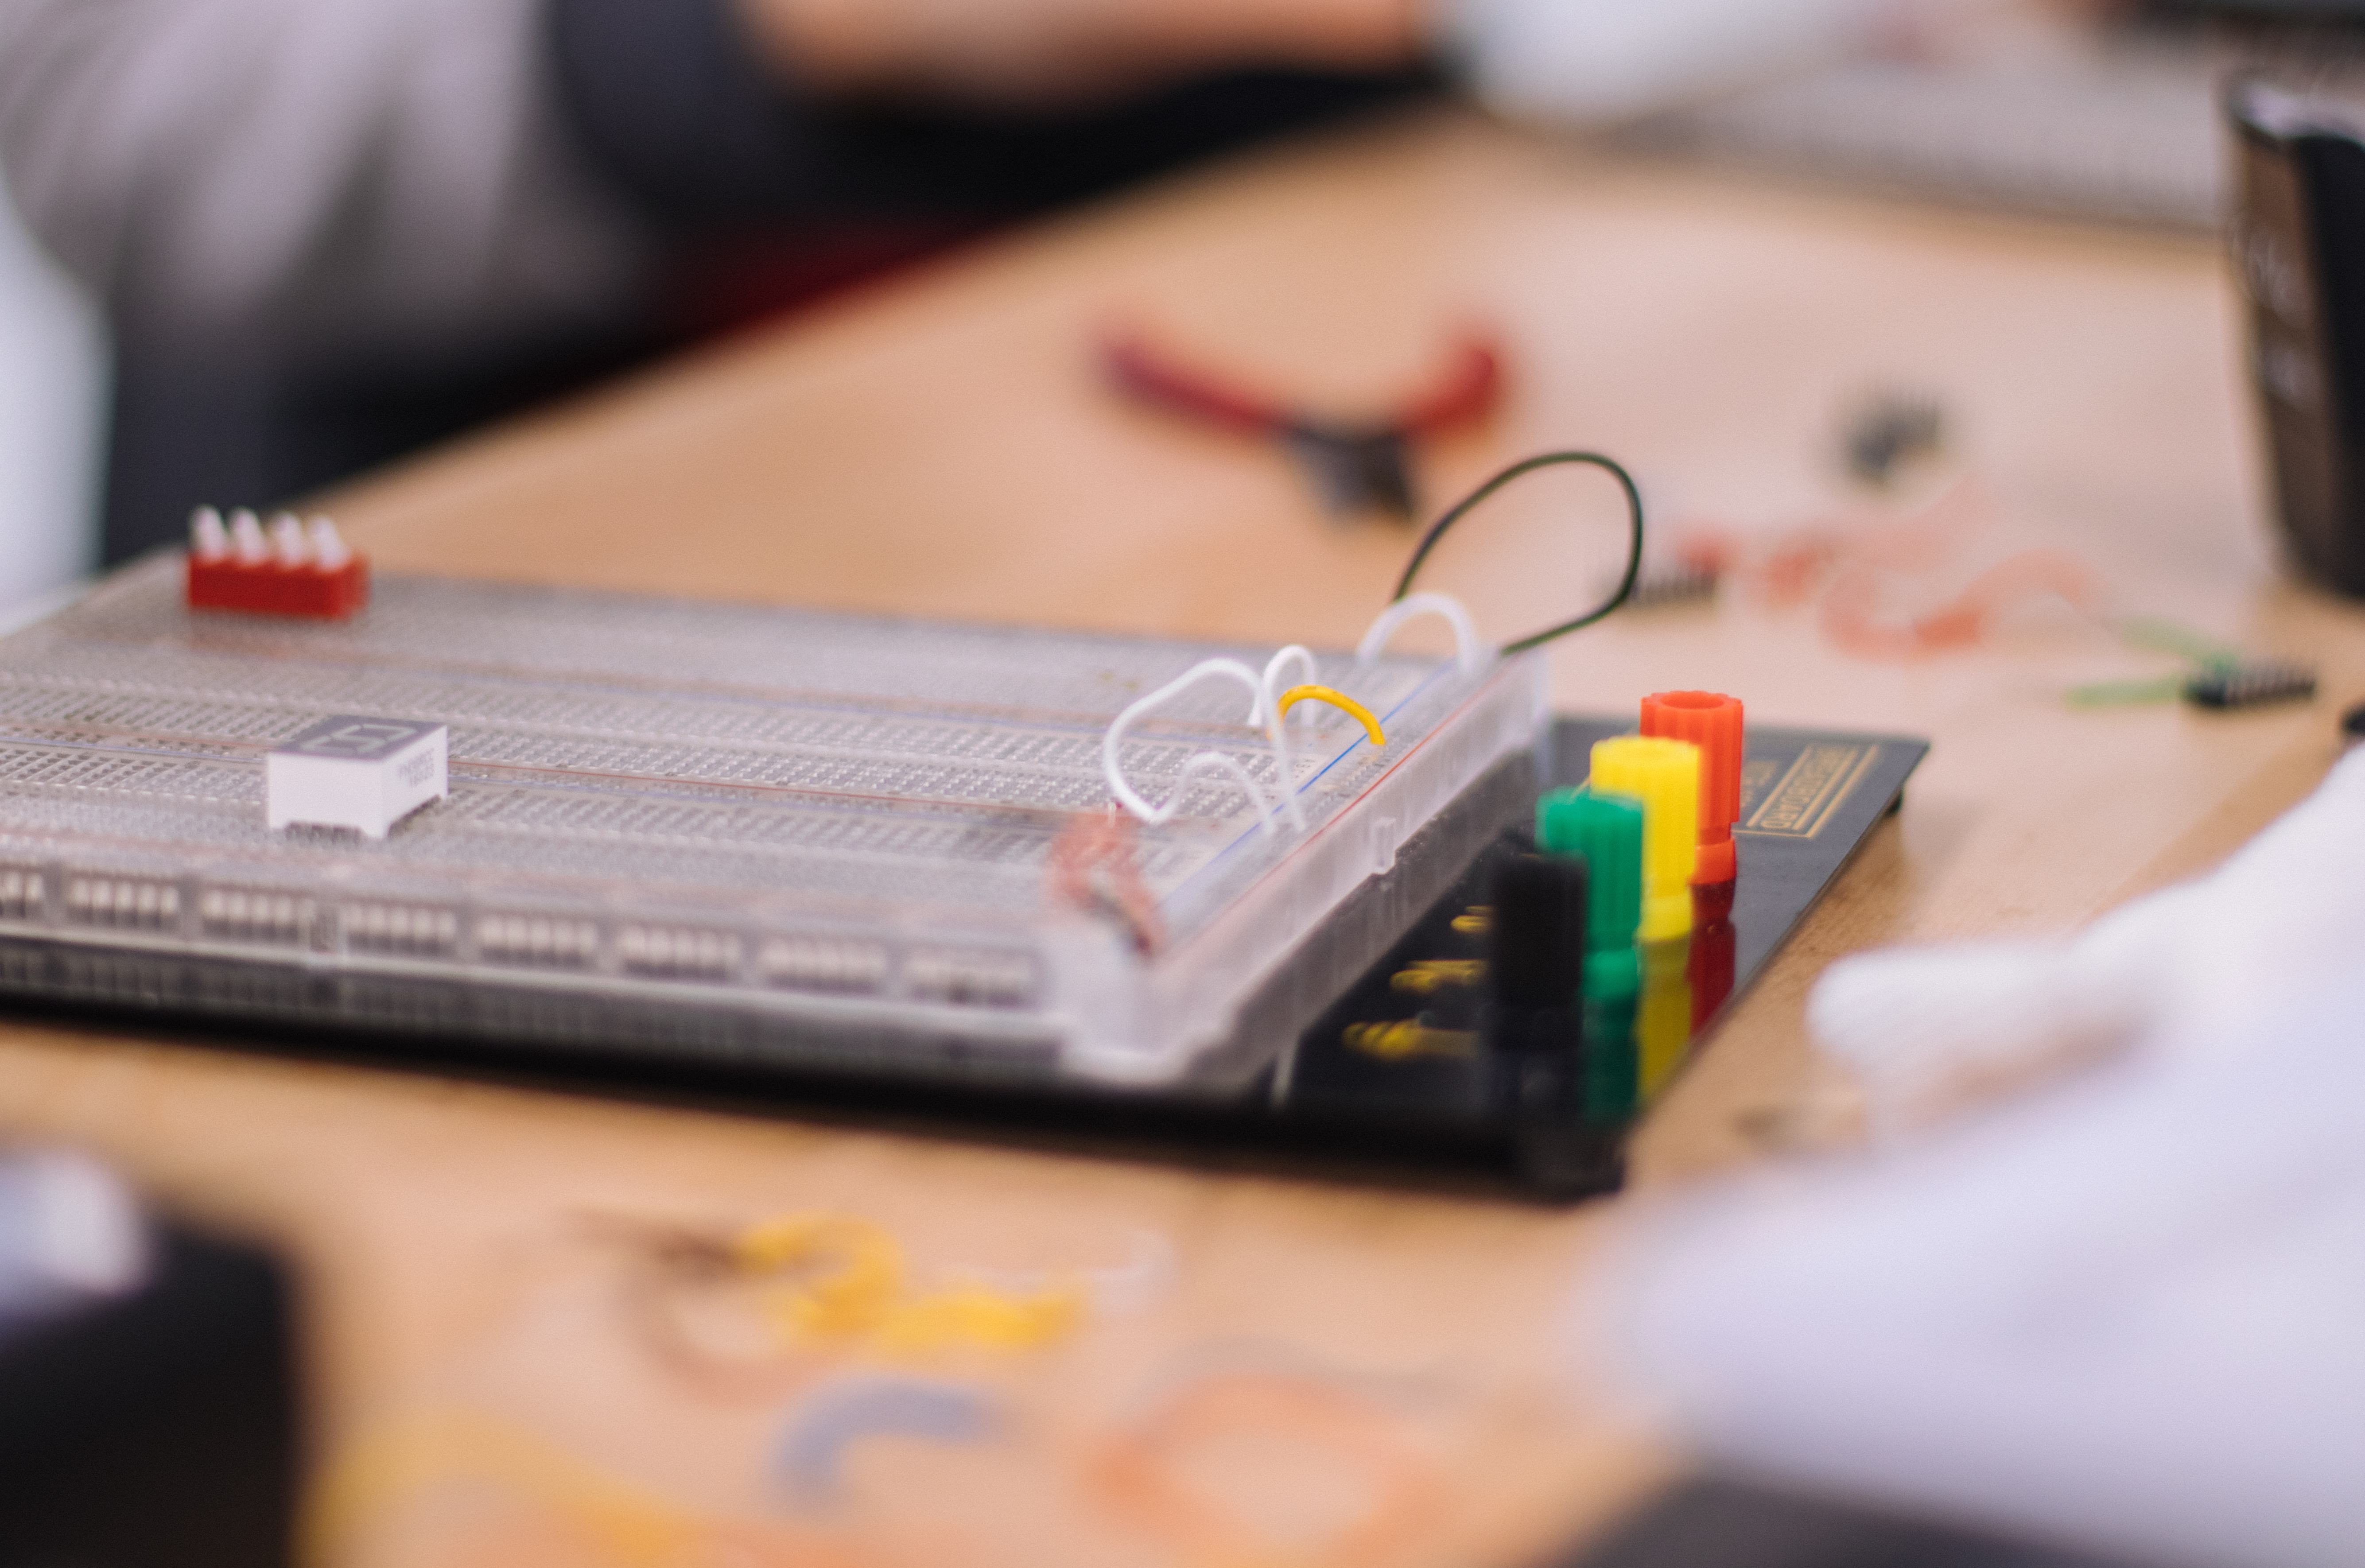
man, electronics, technology, circuit prototyping, electronic device, gadget, electrical network, breadboard, electronic engineering, circuit component